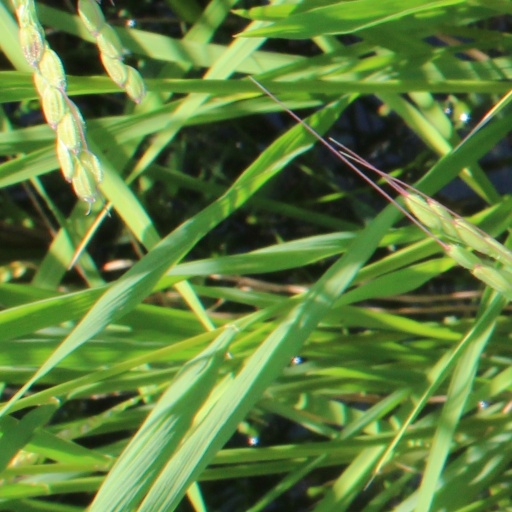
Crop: rice